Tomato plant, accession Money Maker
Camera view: tilt-top (135 deg); turntable rotation: 150 degrees
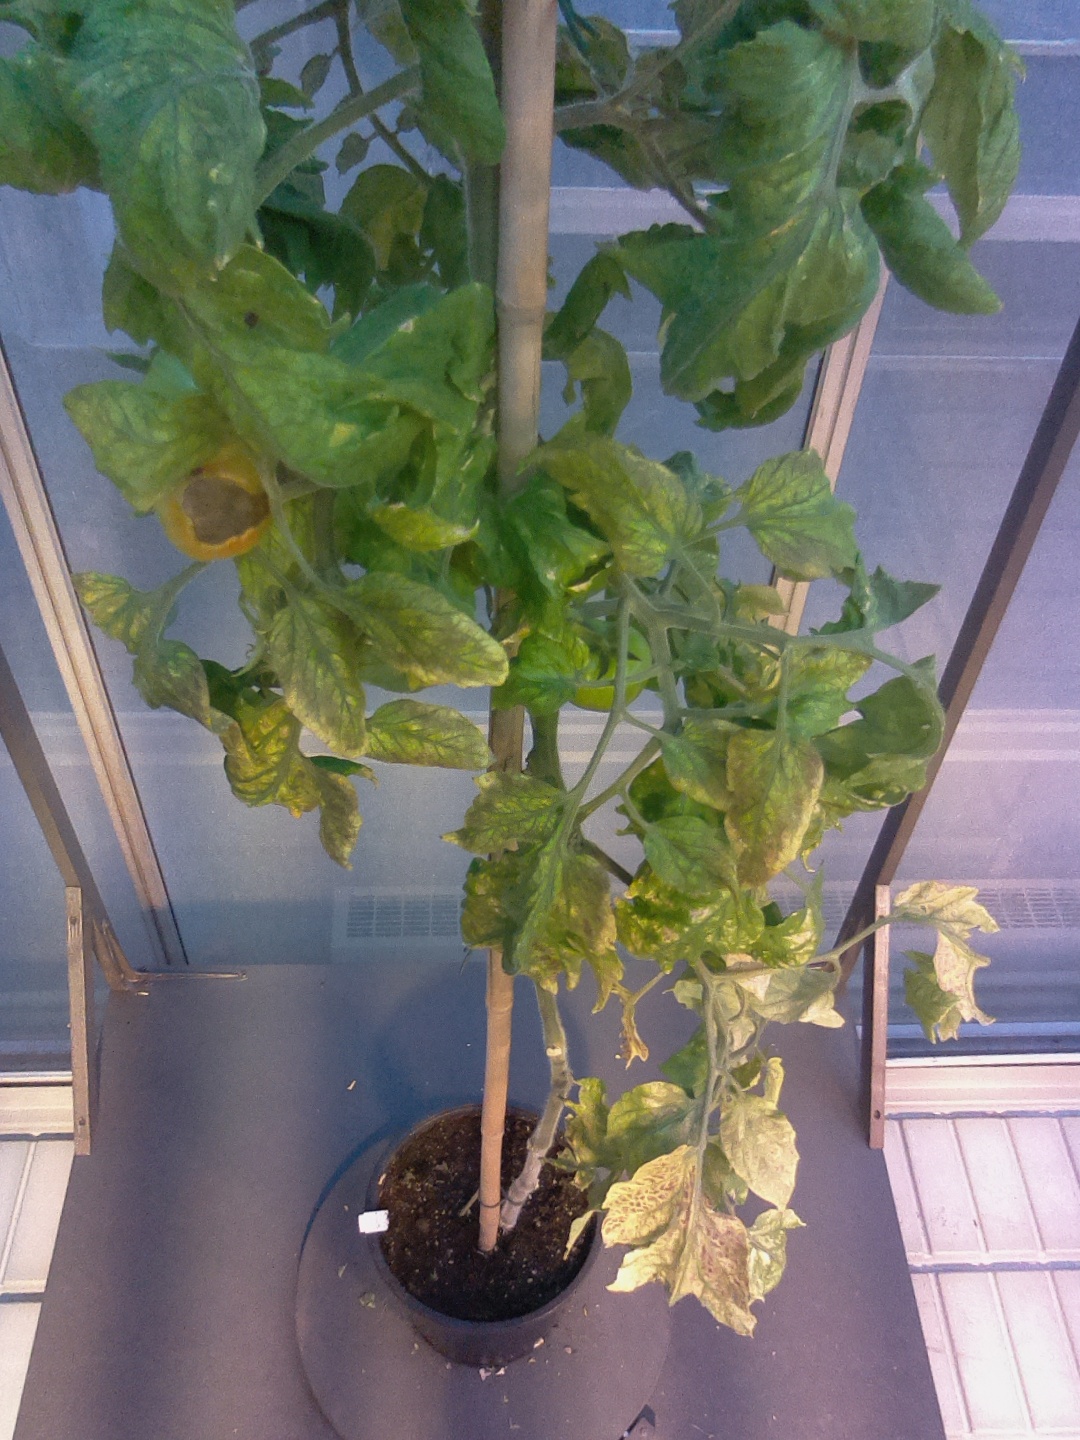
BBCH growth stage 80: fruits start showing typical ripe color (orange -> red)